Schramsberg Vineyards

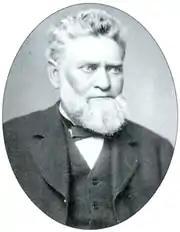
Jacob Schram, the founder of Schramsberg in 1862

In 1862, Jacob Schram purchased what would later become Schramsberg in the hills of Napa Valley with the intention of producing wine. Although Schram was born into a winemaking family, he made his living as a barber. Schram was one of a small group of early winemakers to arrive in Napa in the middle of the 19th century. Schram was born in 1826 in Pfeddersheim, Germany and came to the U.S. in 1852. Schram married Annie Weaver, also of German descent in 1859.